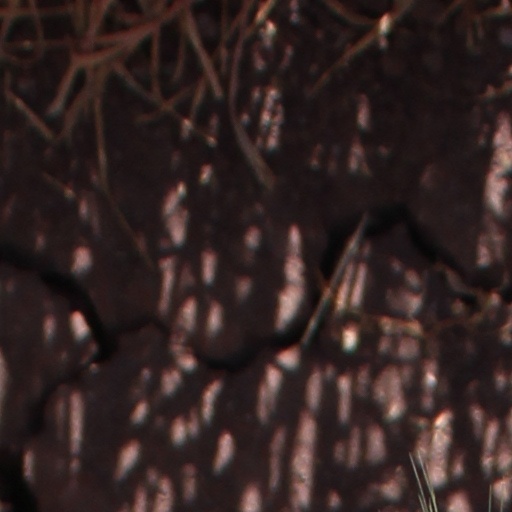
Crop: wheat